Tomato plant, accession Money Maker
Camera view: vertical (180 deg); turntable rotation: 150 degrees
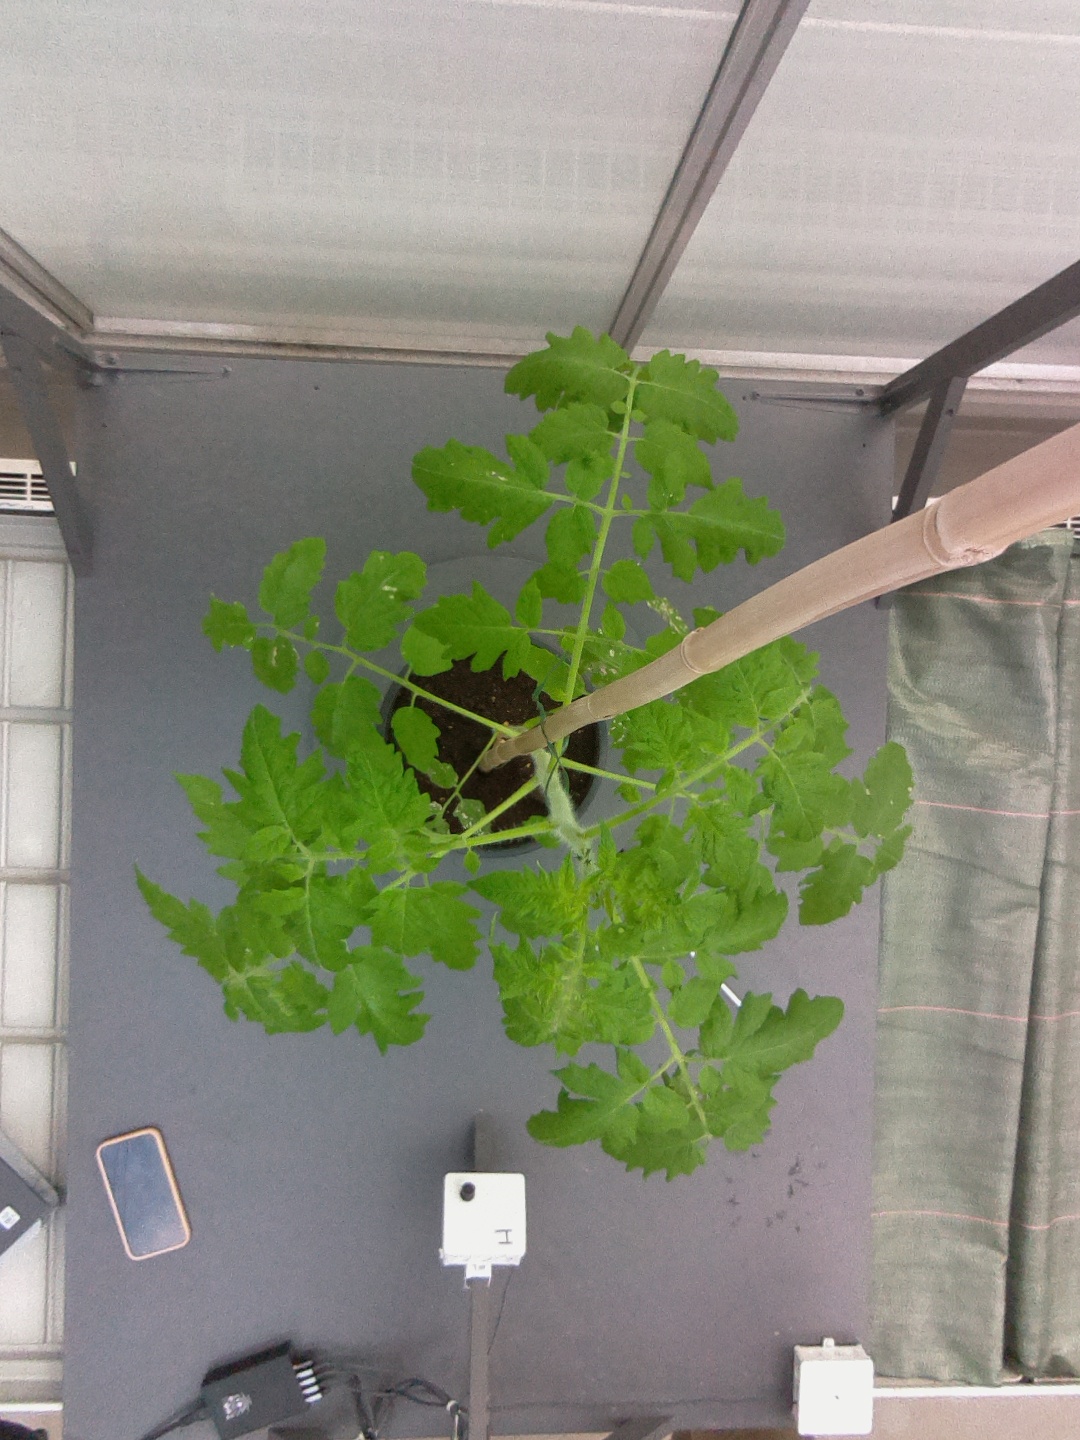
BBCH growth stage 15: 10 of true leaves visible